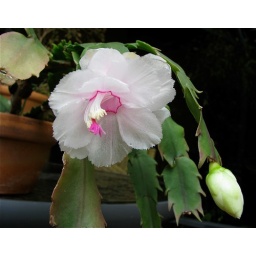
Photos of the beautiful plants and flowers in our garden.